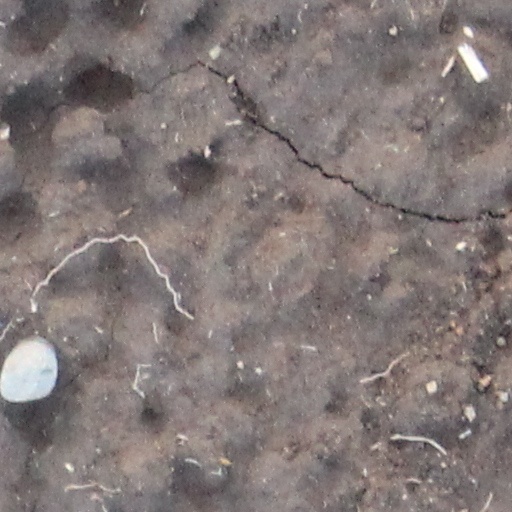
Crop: wheat